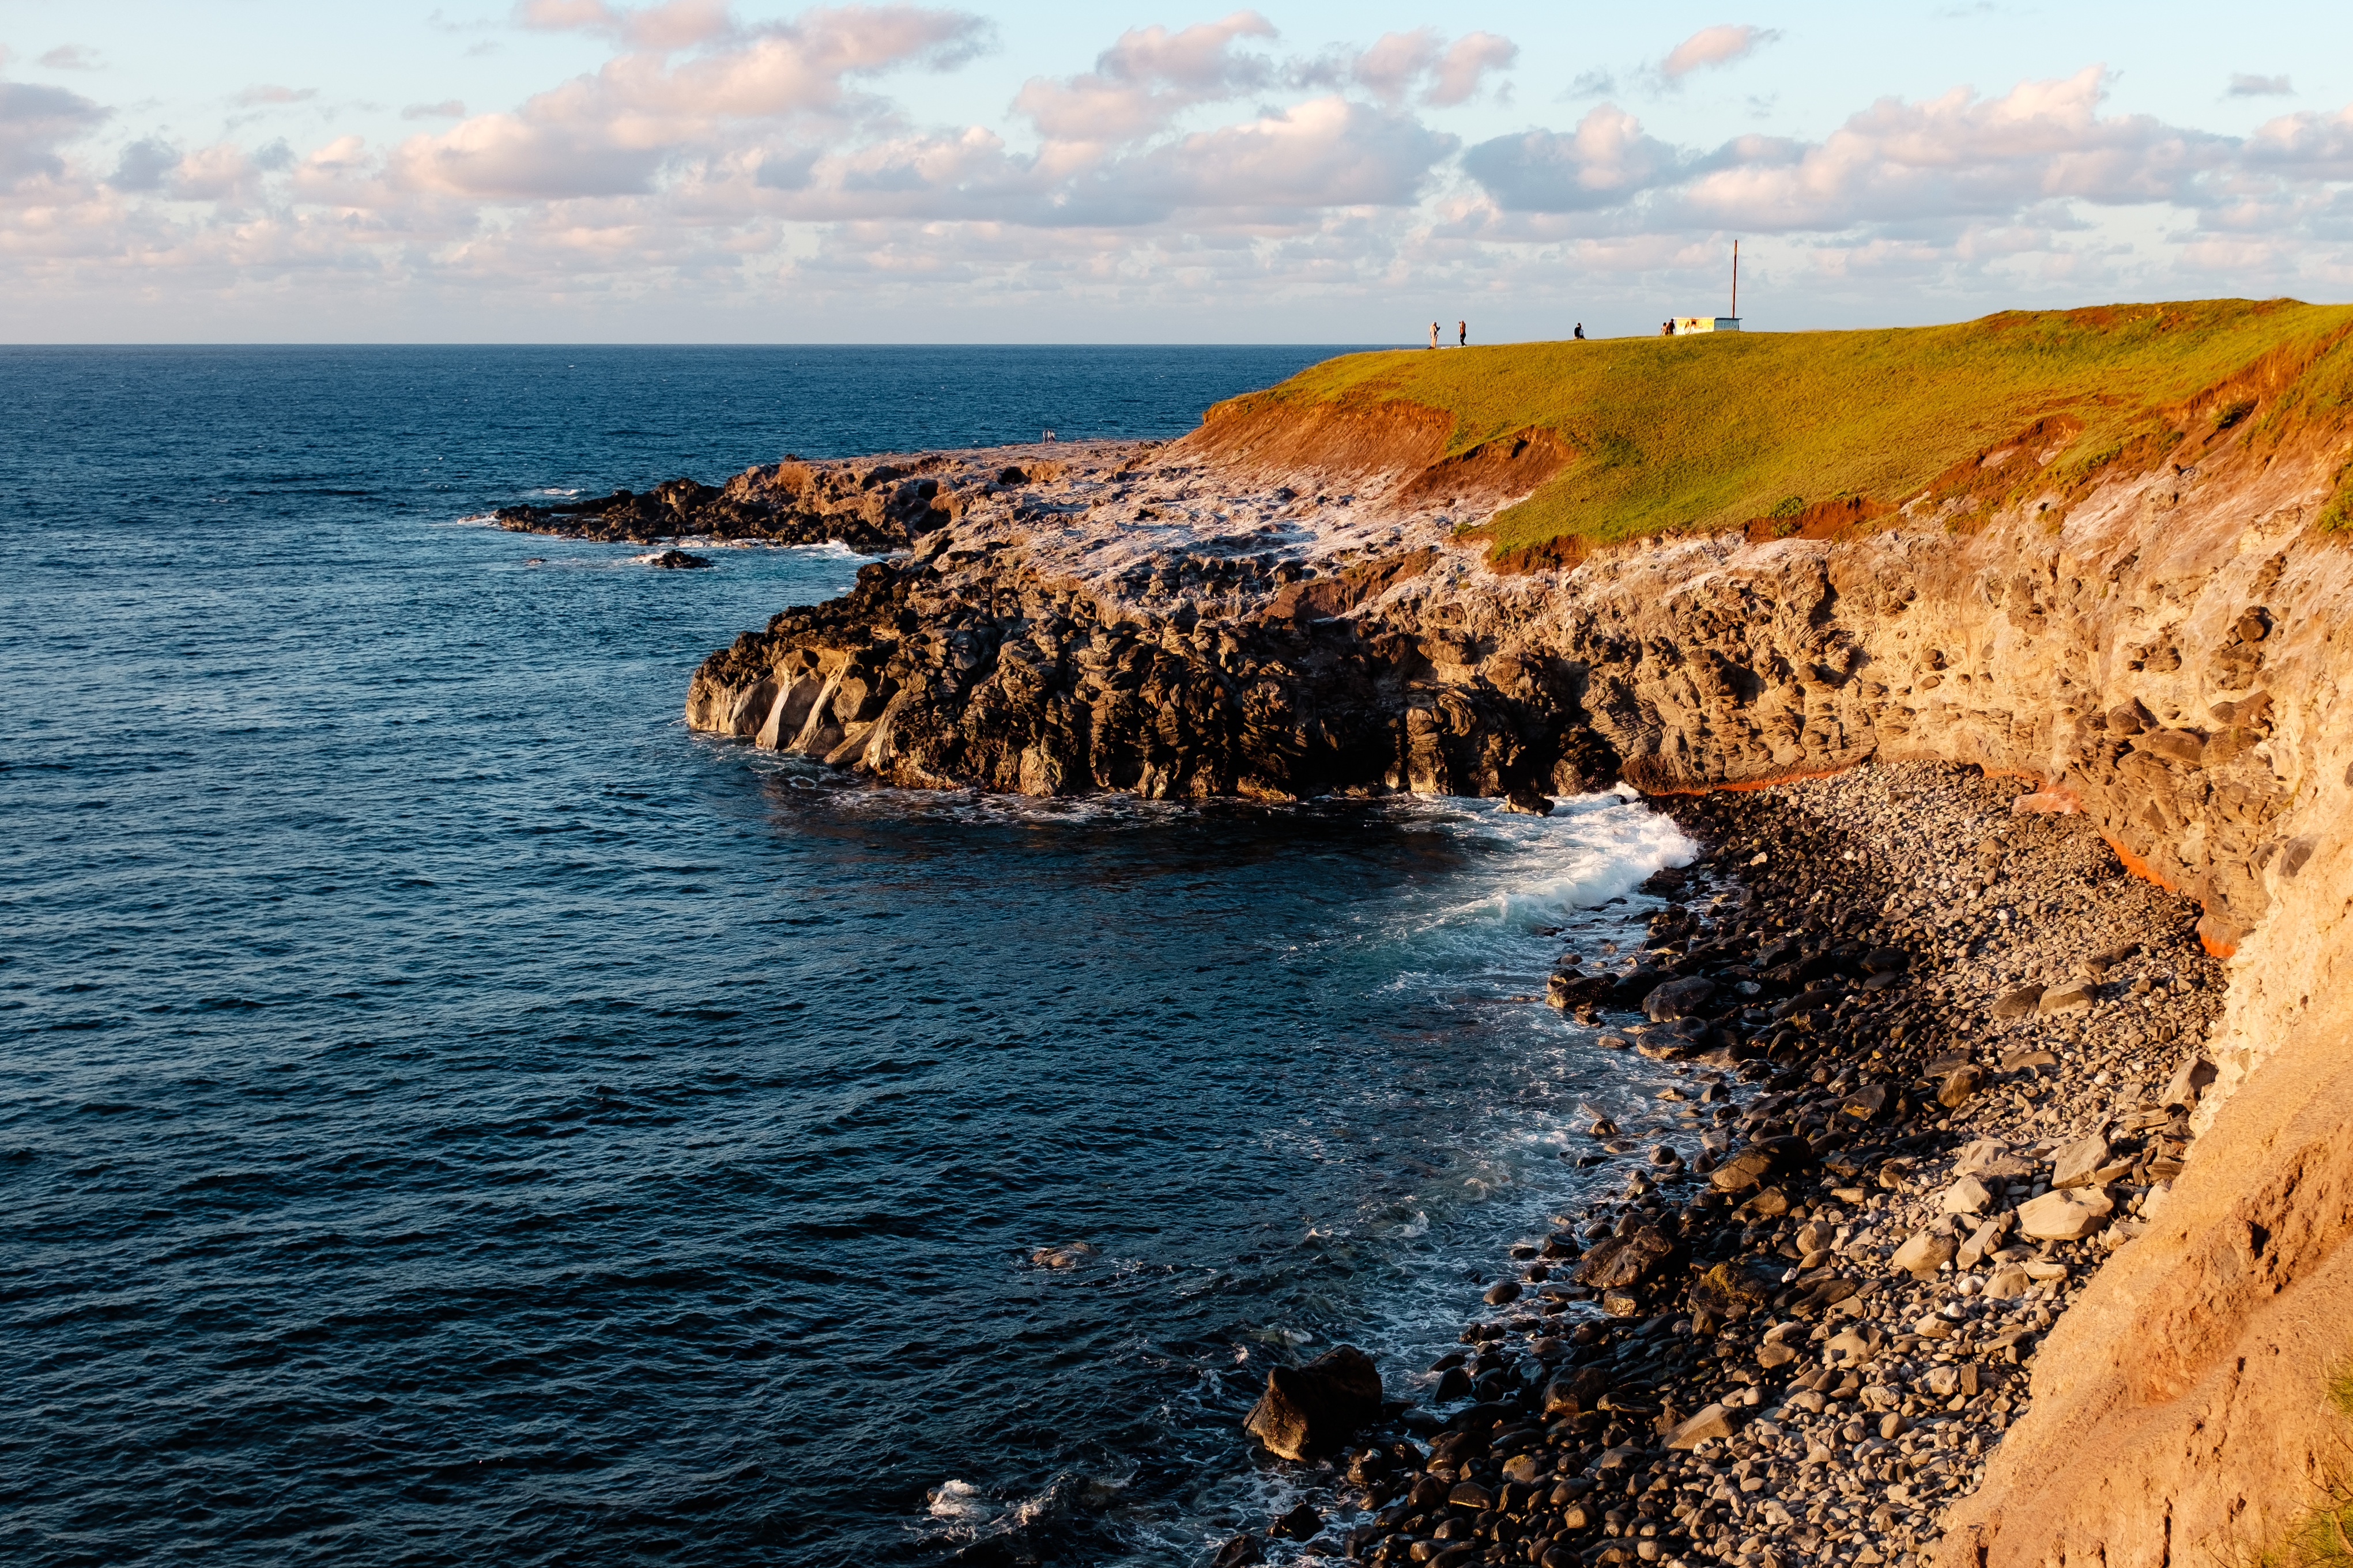
beach, sea, coast, water, sand, rock, ocean, horizon, shore, wave, cliff, cove, bay, terrain, material, body of water, cape, islet, landform, geographical feature